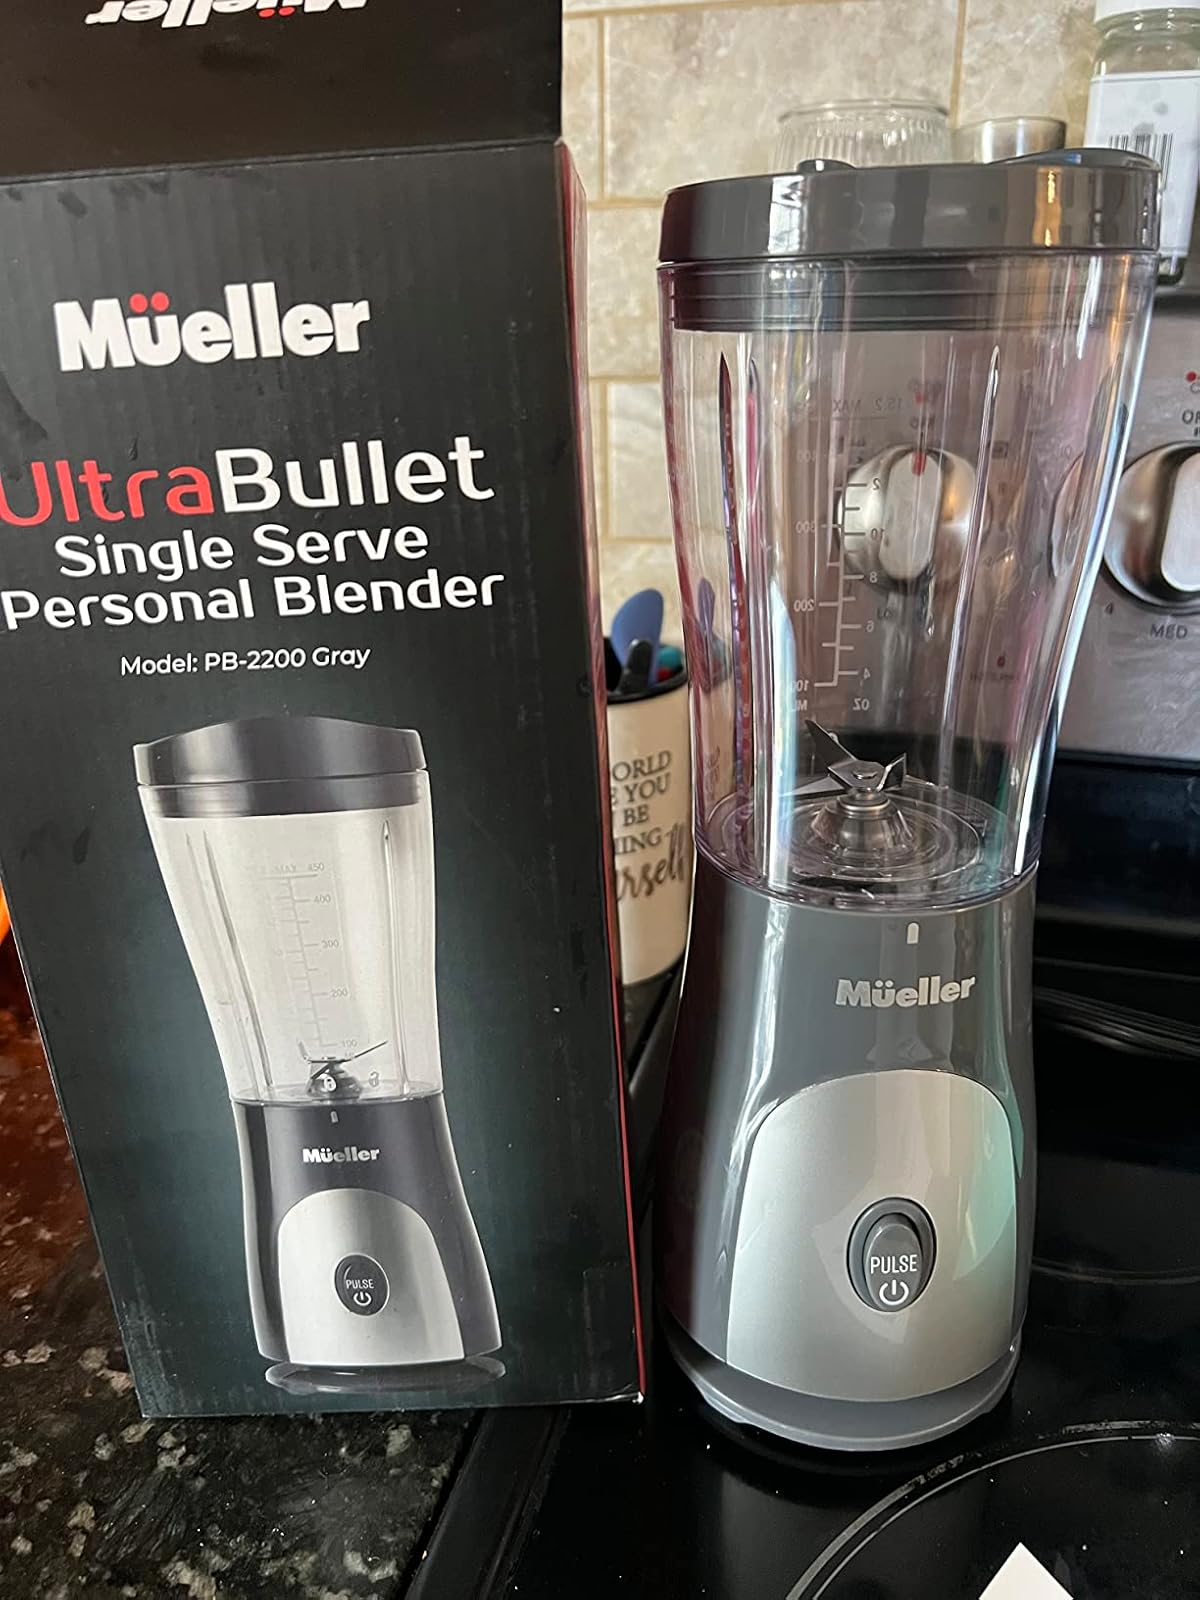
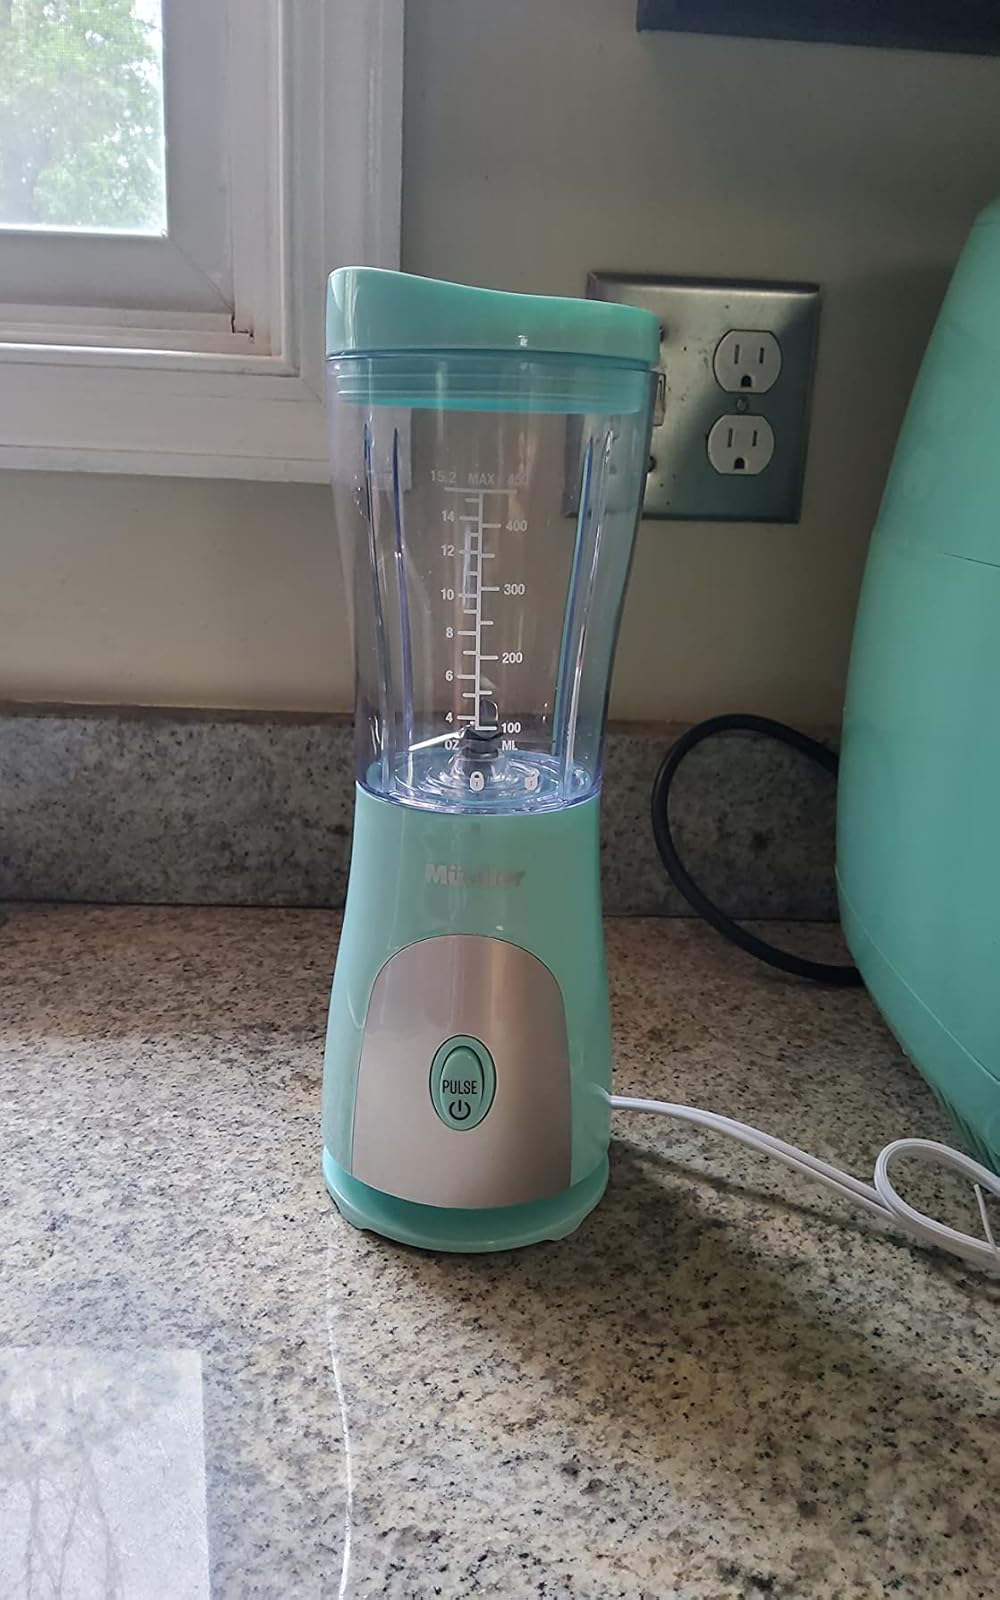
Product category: items_blender
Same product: no